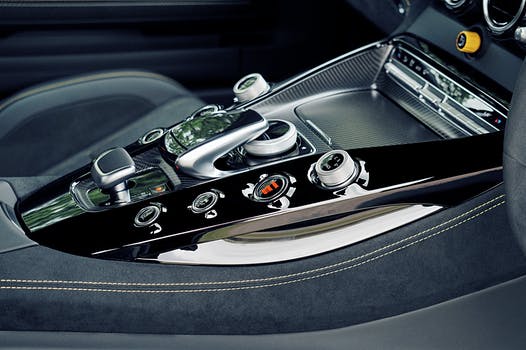
Label: No Watermark